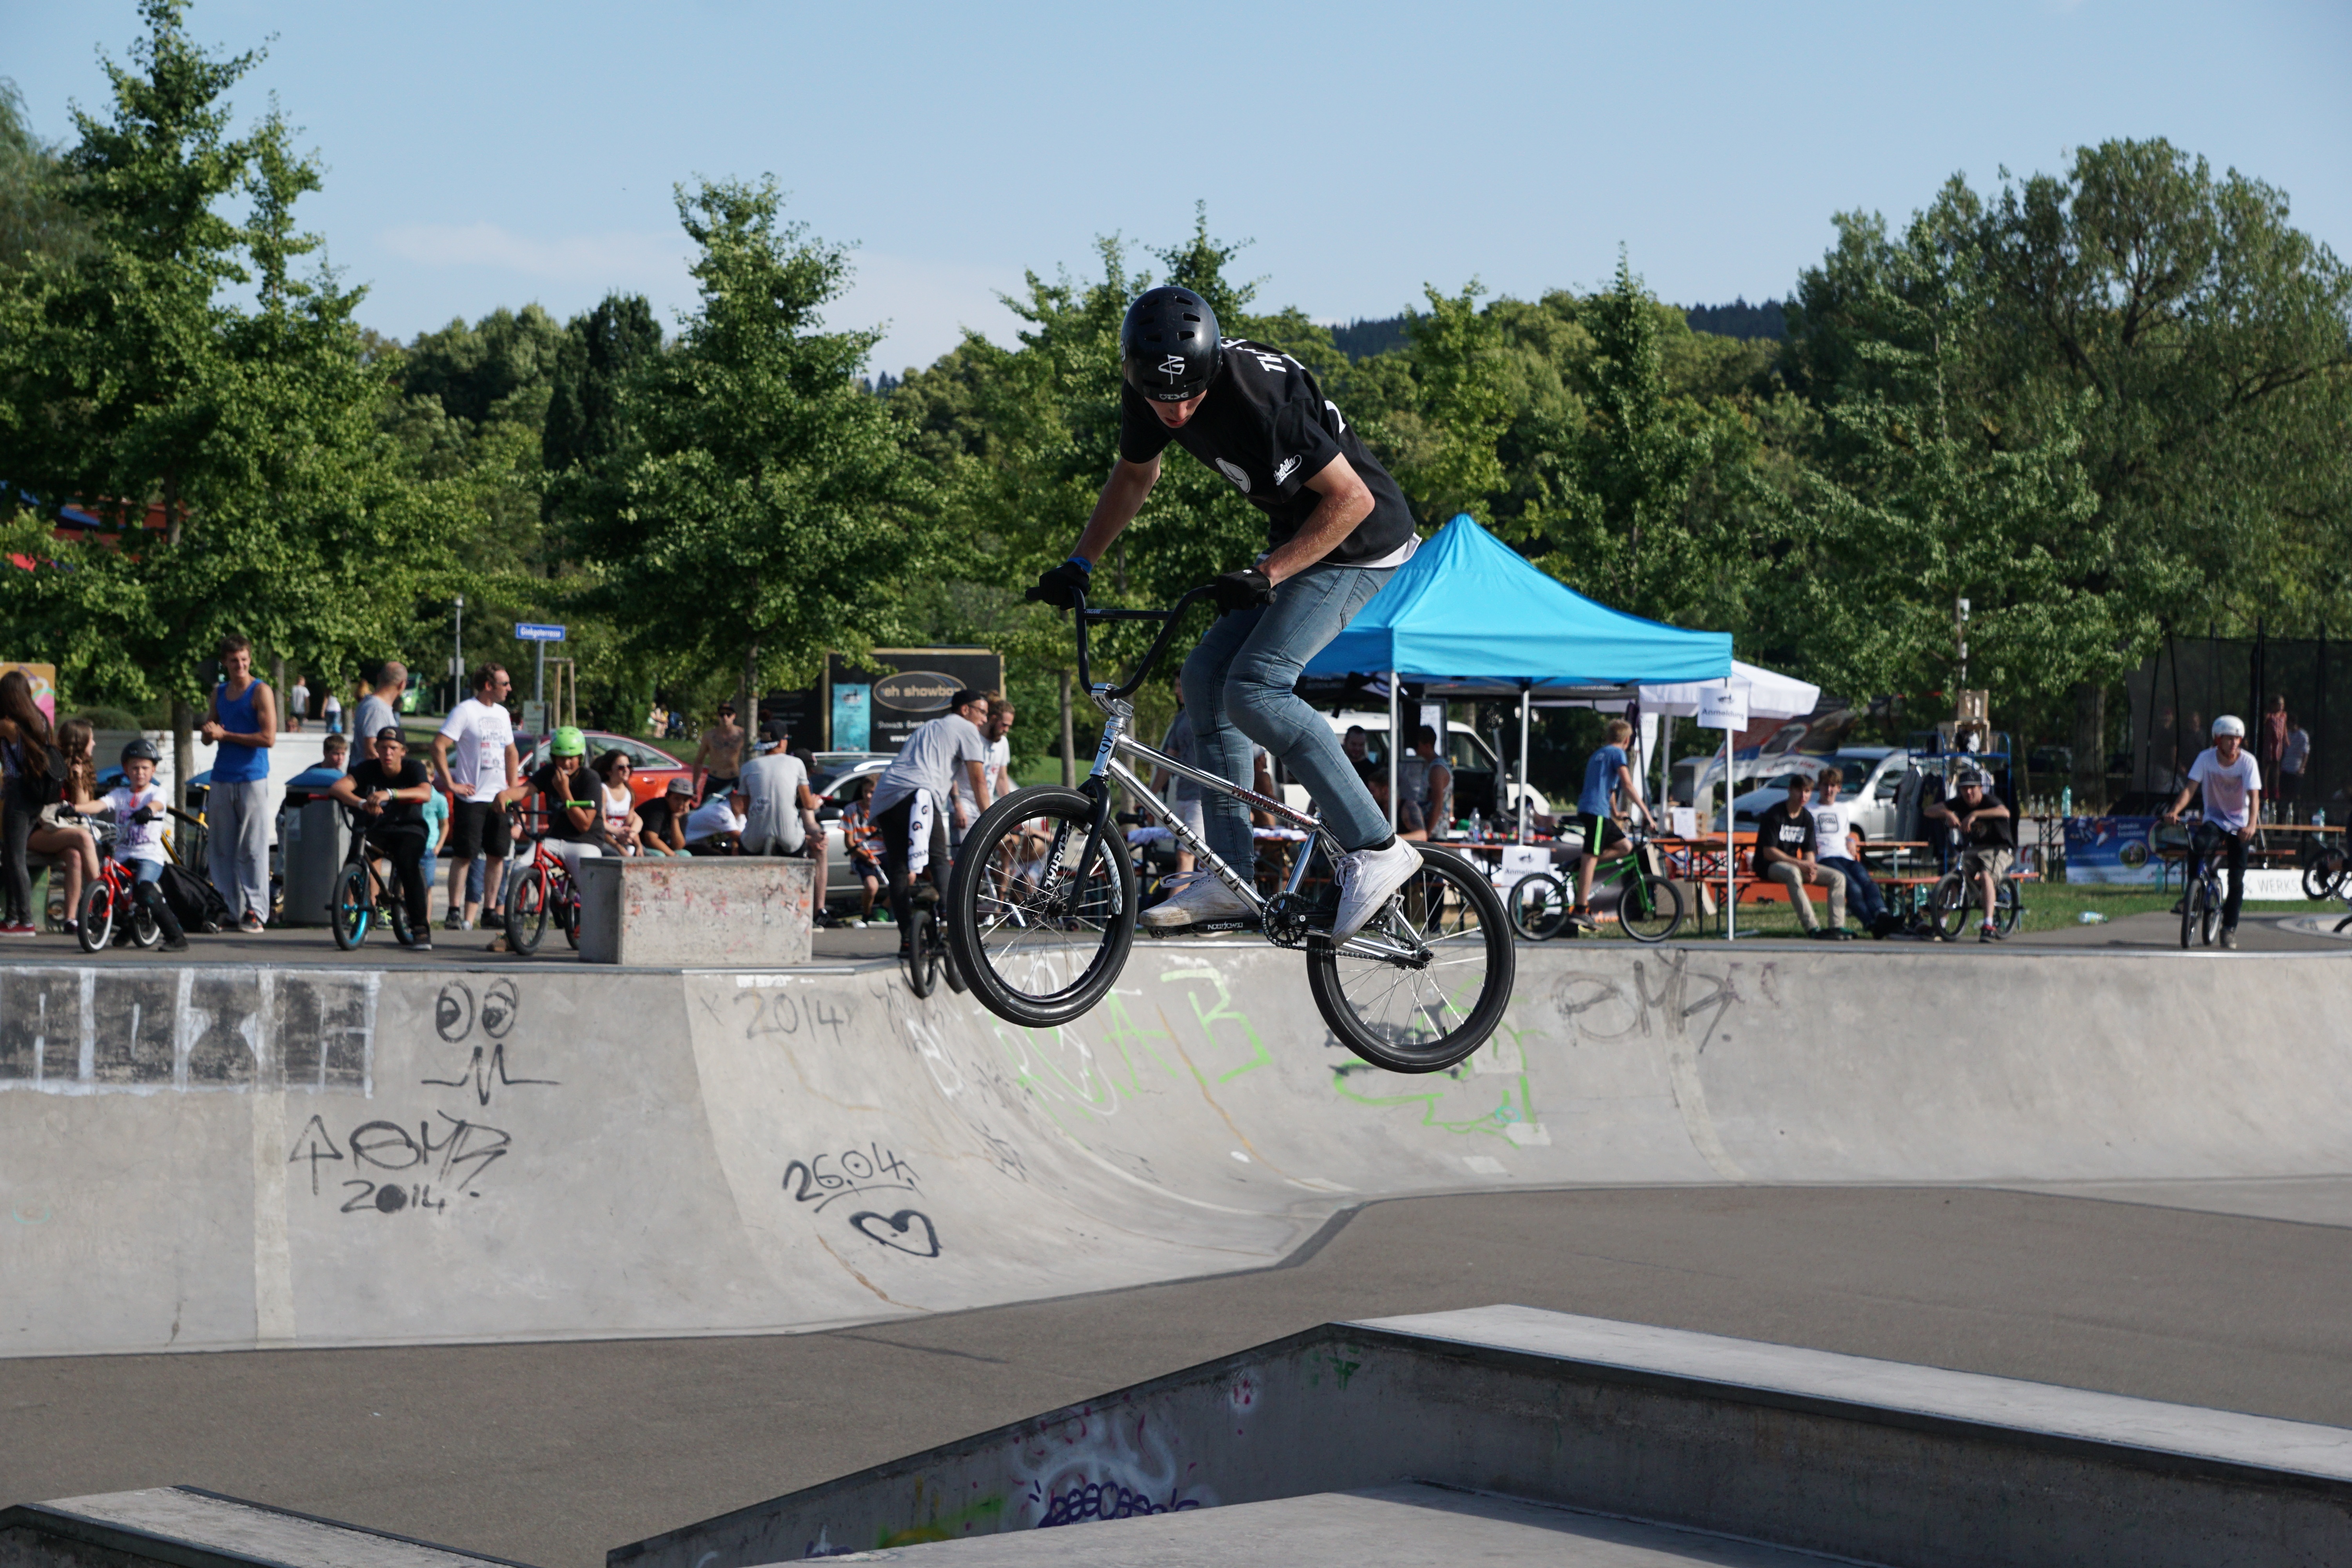
sport, wheel, boy, bicycle, bike, vehicle, drive, extreme sport, cycle, bmx, competition, sports, germany, championship, two wheeled vehicle, extremely, tuttlingen, cycle sport, bicycle motocross, bmx bike, freestyle bmx, bmx racing